Muri statuette group

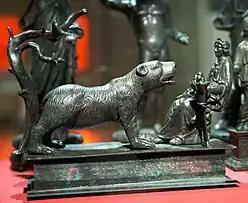
Artio as bear and woman

The two figures of Artio are the most famous bronzes of Roman Switzerland, and the only known representation of a Gallo-Roman deity in both human and animal form.